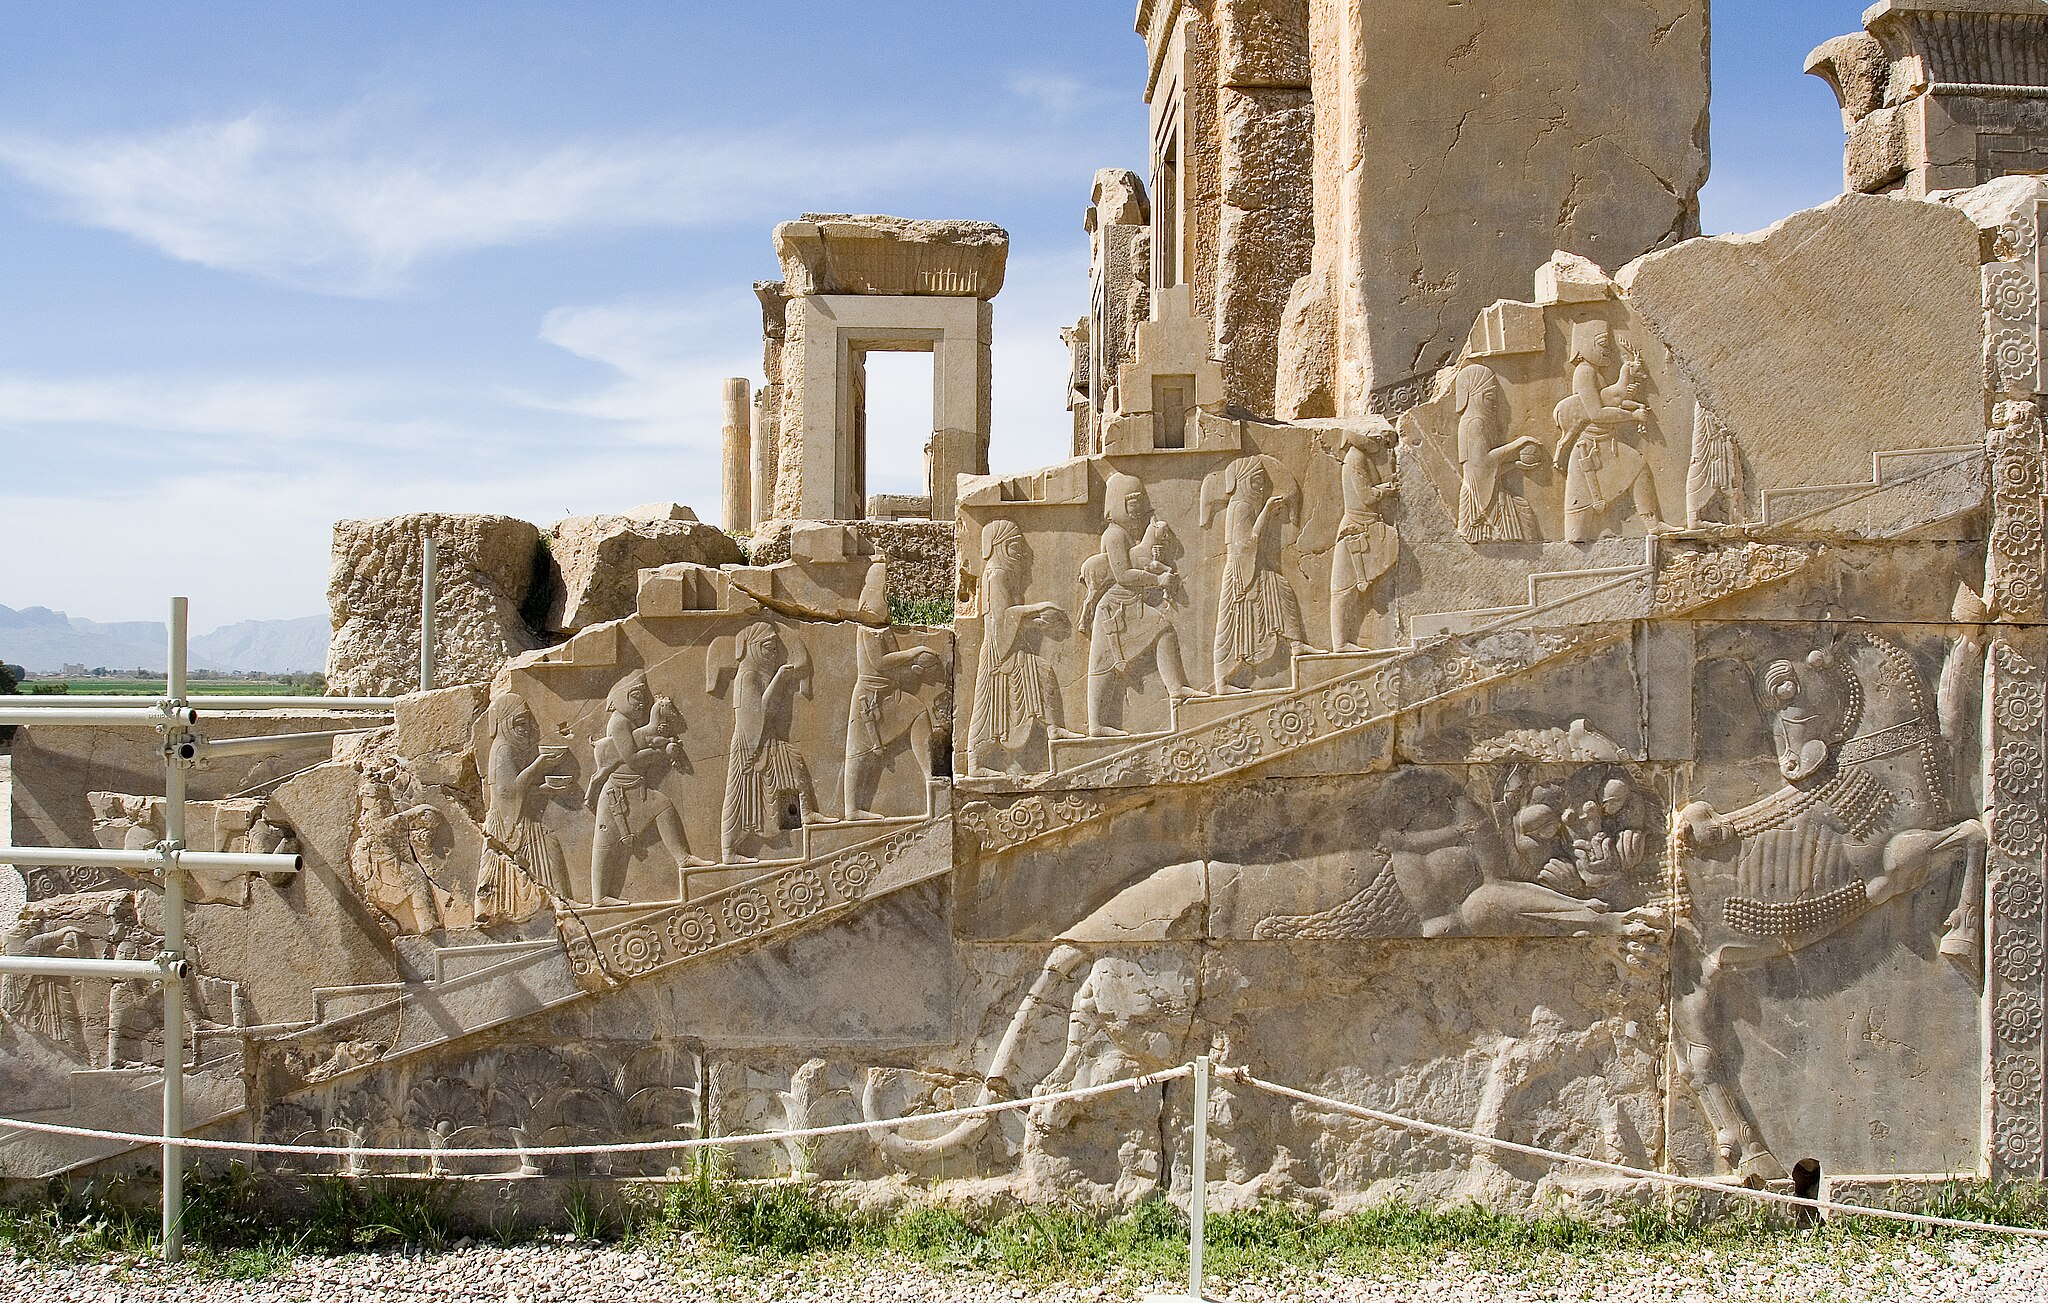
Title: Persepolis (537274915)
Description: Persepolis
Date: 2007-04-06 14:20
Categories: Flickr images reviewed by FlickreviewR 2, 2007 in Persepolis, Southern staircase of Tachara, Photographs by Ivar Husevåg Døskeland